Charlie Chaplin

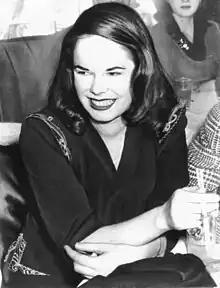
Chaplin's fourth wife and widow, Oona

The 1940s saw Chaplin face a series of controversies, both in his work and in his personal life, which changed his fortunes and severely affected his popularity in the United States. The first of these was his growing boldness in expressing his political beliefs. Deeply disturbed by the surge of militaristic nationalism in 1930s world politics, Chaplin found that he could not keep these issues out of his work. Parallels between himself and Adolf Hitler had been widely noted: the pair were born four days apart, both had risen from poverty to world prominence, and Hitler wore the same moustache style as Chaplin. It was this physical resemblance that supplied the plot for Chaplin's next film, "The Great Dictator", which directly satirised Hitler and attacked fascism.